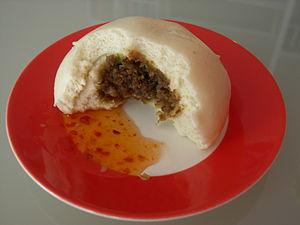
La cuisine sino-indonésienne est l'adaptation de la cuisine chinoise à la cuisine indonésienne. Les Chinois d'Indonésie ont apporté leur héritage de cuisine chinoise, en l’agrémentant d'ingrédients locaux, tels que le kecap manis, le sucre de palme, la sauce arachide, le piment, le santan et des épices locales. Certains plats et gâteaux sont très similaires à la cuisine sino-malaisienne et singapourienne, représentés par la cuisine nonya des Peranakans.